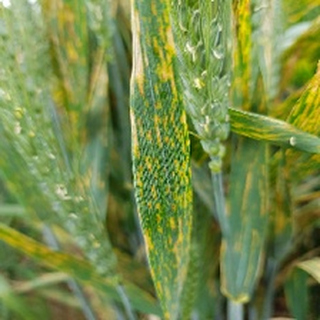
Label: wheat_yellow_rust